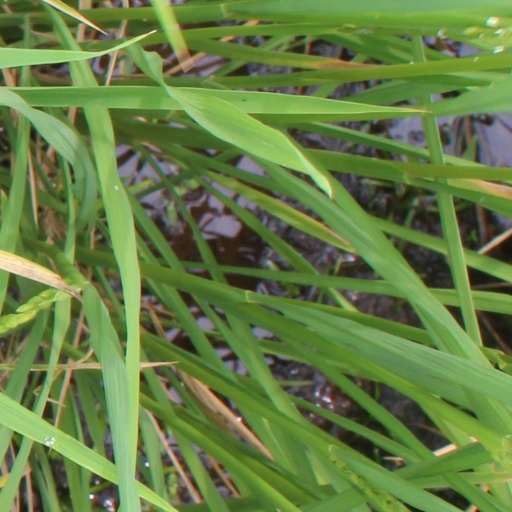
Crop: rice